Hōryū-ji

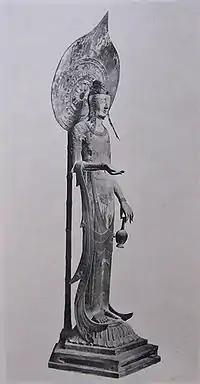
Kudara Kannon

The Kudara Kannon is one of the best representations of Buddhist sculpture from the Asuka period, along with the Guze Kannon in Yumedono. Likely made in the early to middle 7th century, it is 209 cm in height and has a slim figure. While frontality is a prominent characteristic of the Shaka Triad by Tori Busshi, the Kudara Kannon is intended to be viewed at an angle. It is mostly made of camphor. Some parts, such as its bare body, were finished with lacquer and colored vividly, but the lacquer has severely degraded over time.